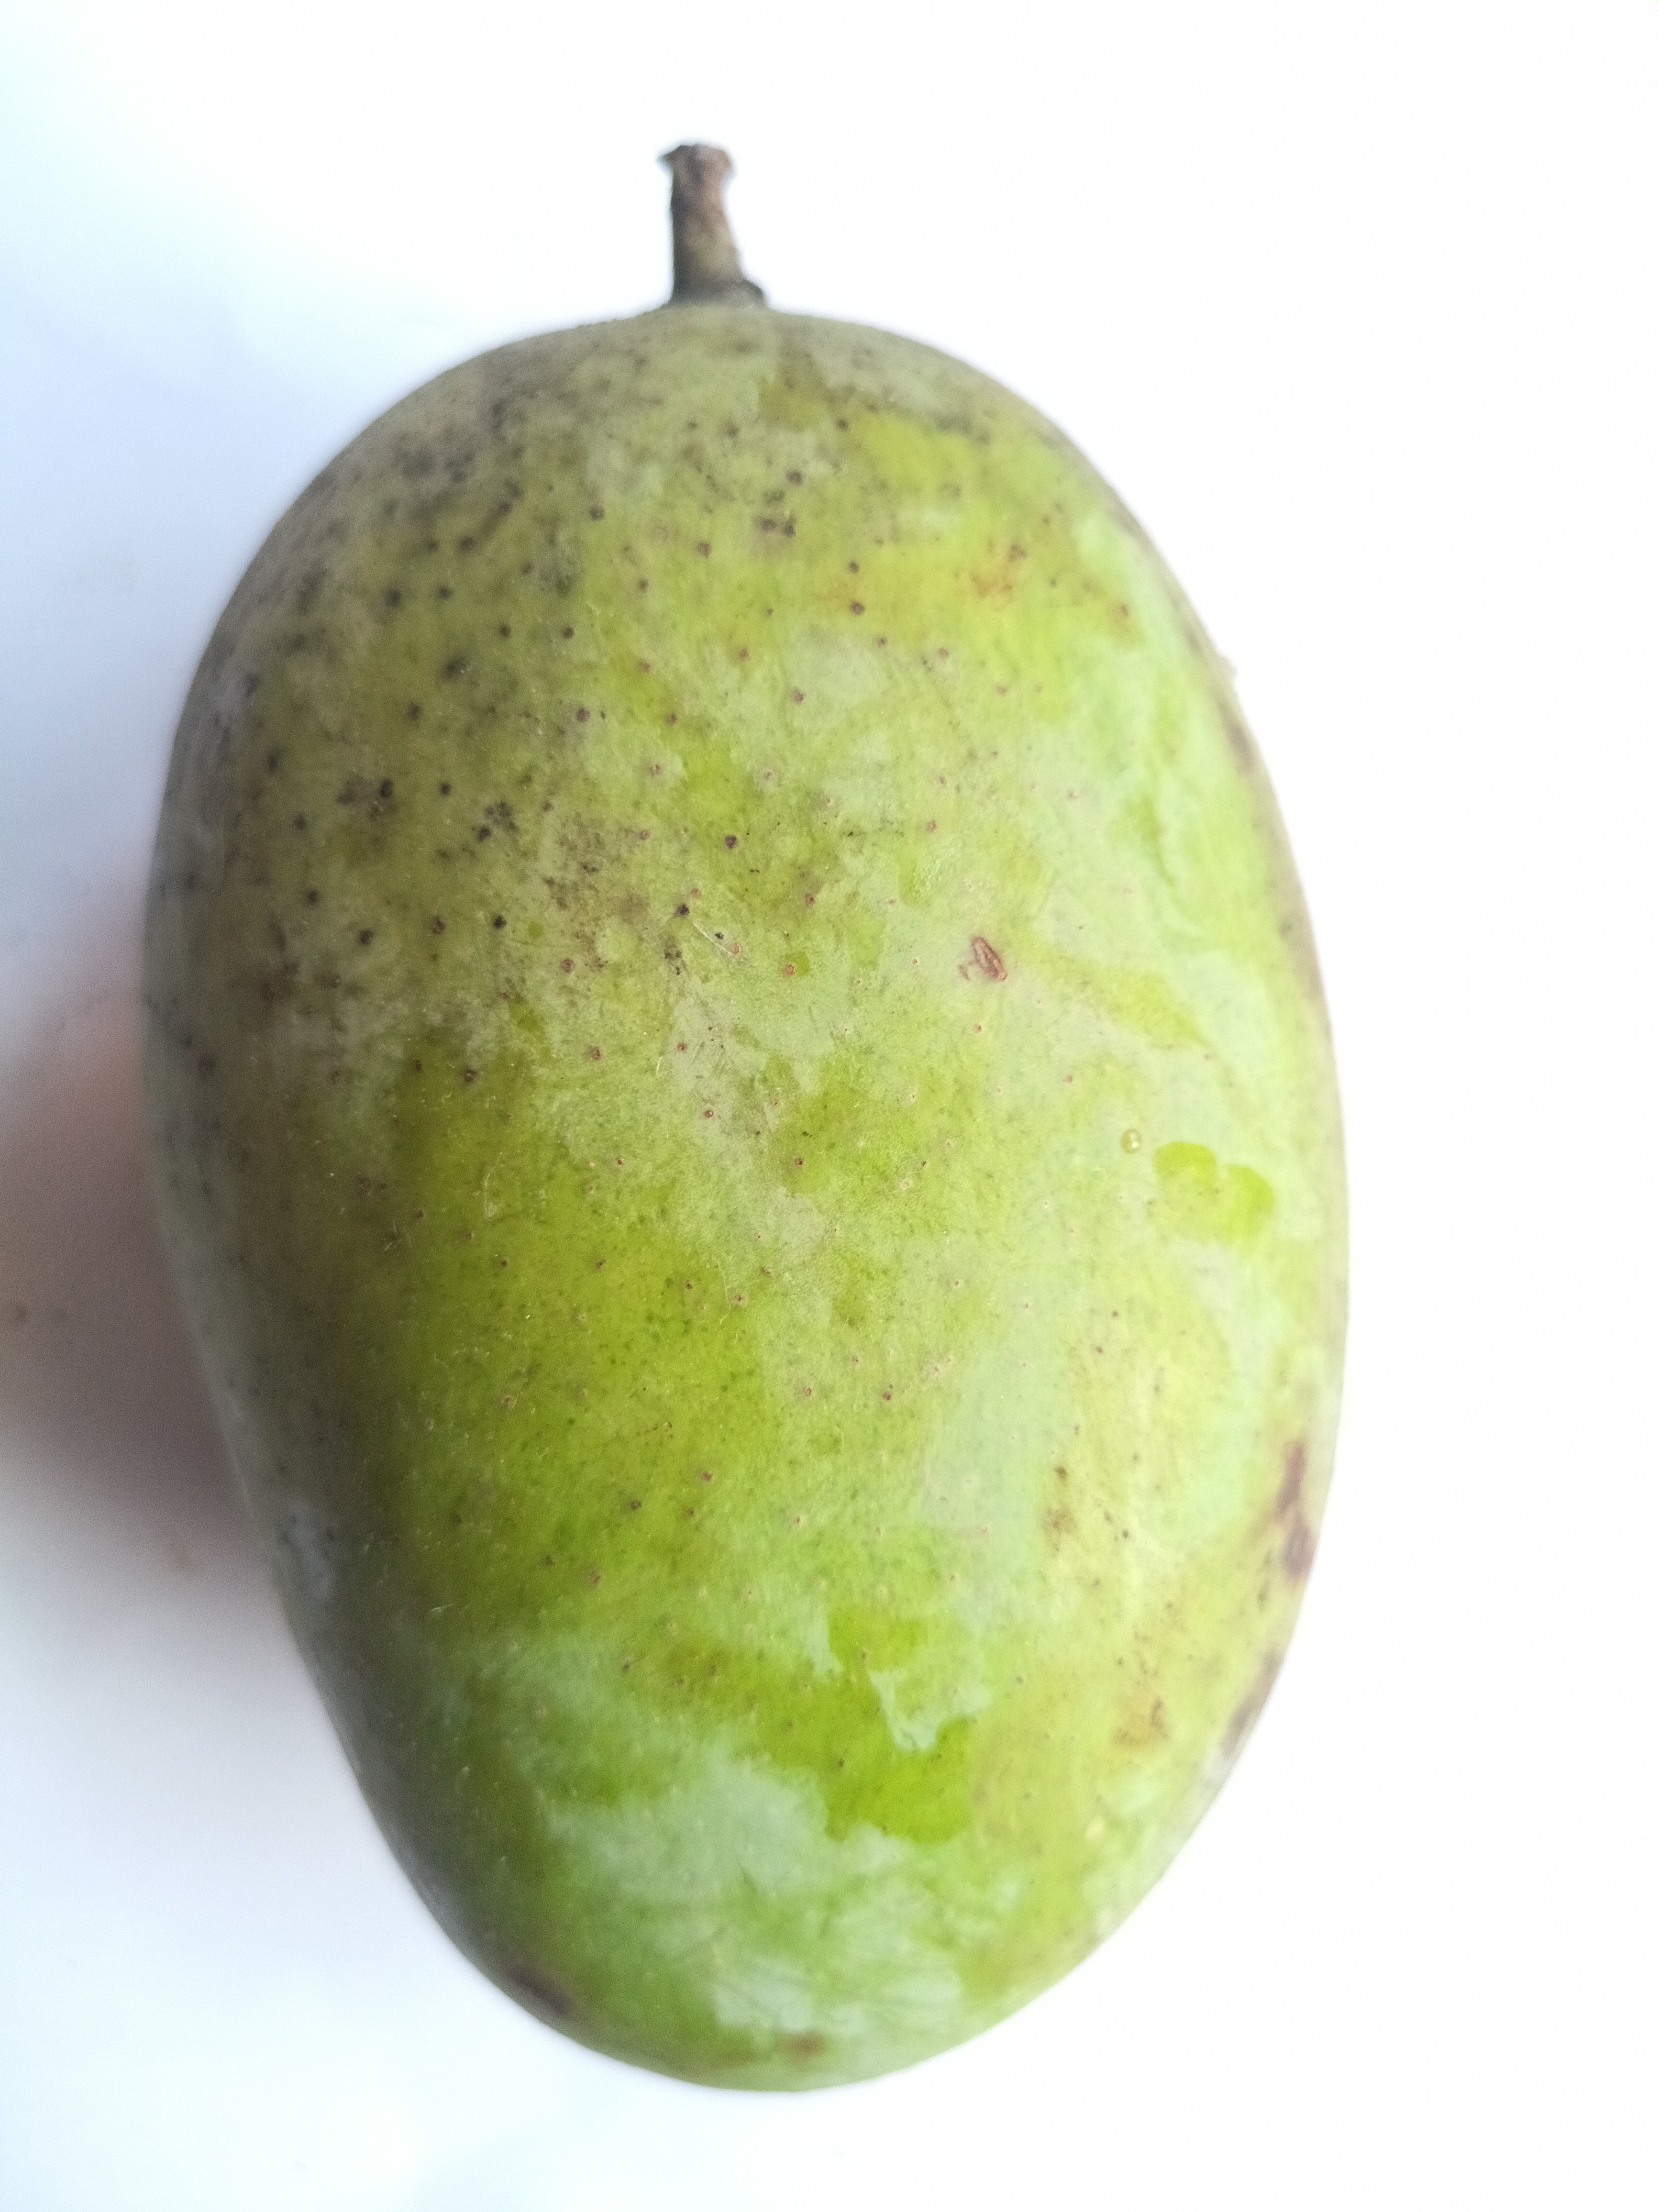
Mango variety: Langra